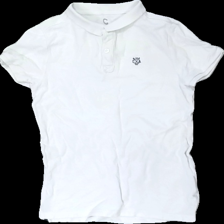
View: front
Type: Top
Category: Children
Brand: Cubus
Colors: Black, White
Material: 100% cotton
Pattern: Logo print
Cut: Regular
Size: 134
Season: All
Stains: Minor
Damage location: middle right
Damage 2: fläck
Damage 2 location: top center
Price range: <50
Recommended usage: Reuse
Description: vit piké med broderad loggaa fram. svag fläck på ryggen